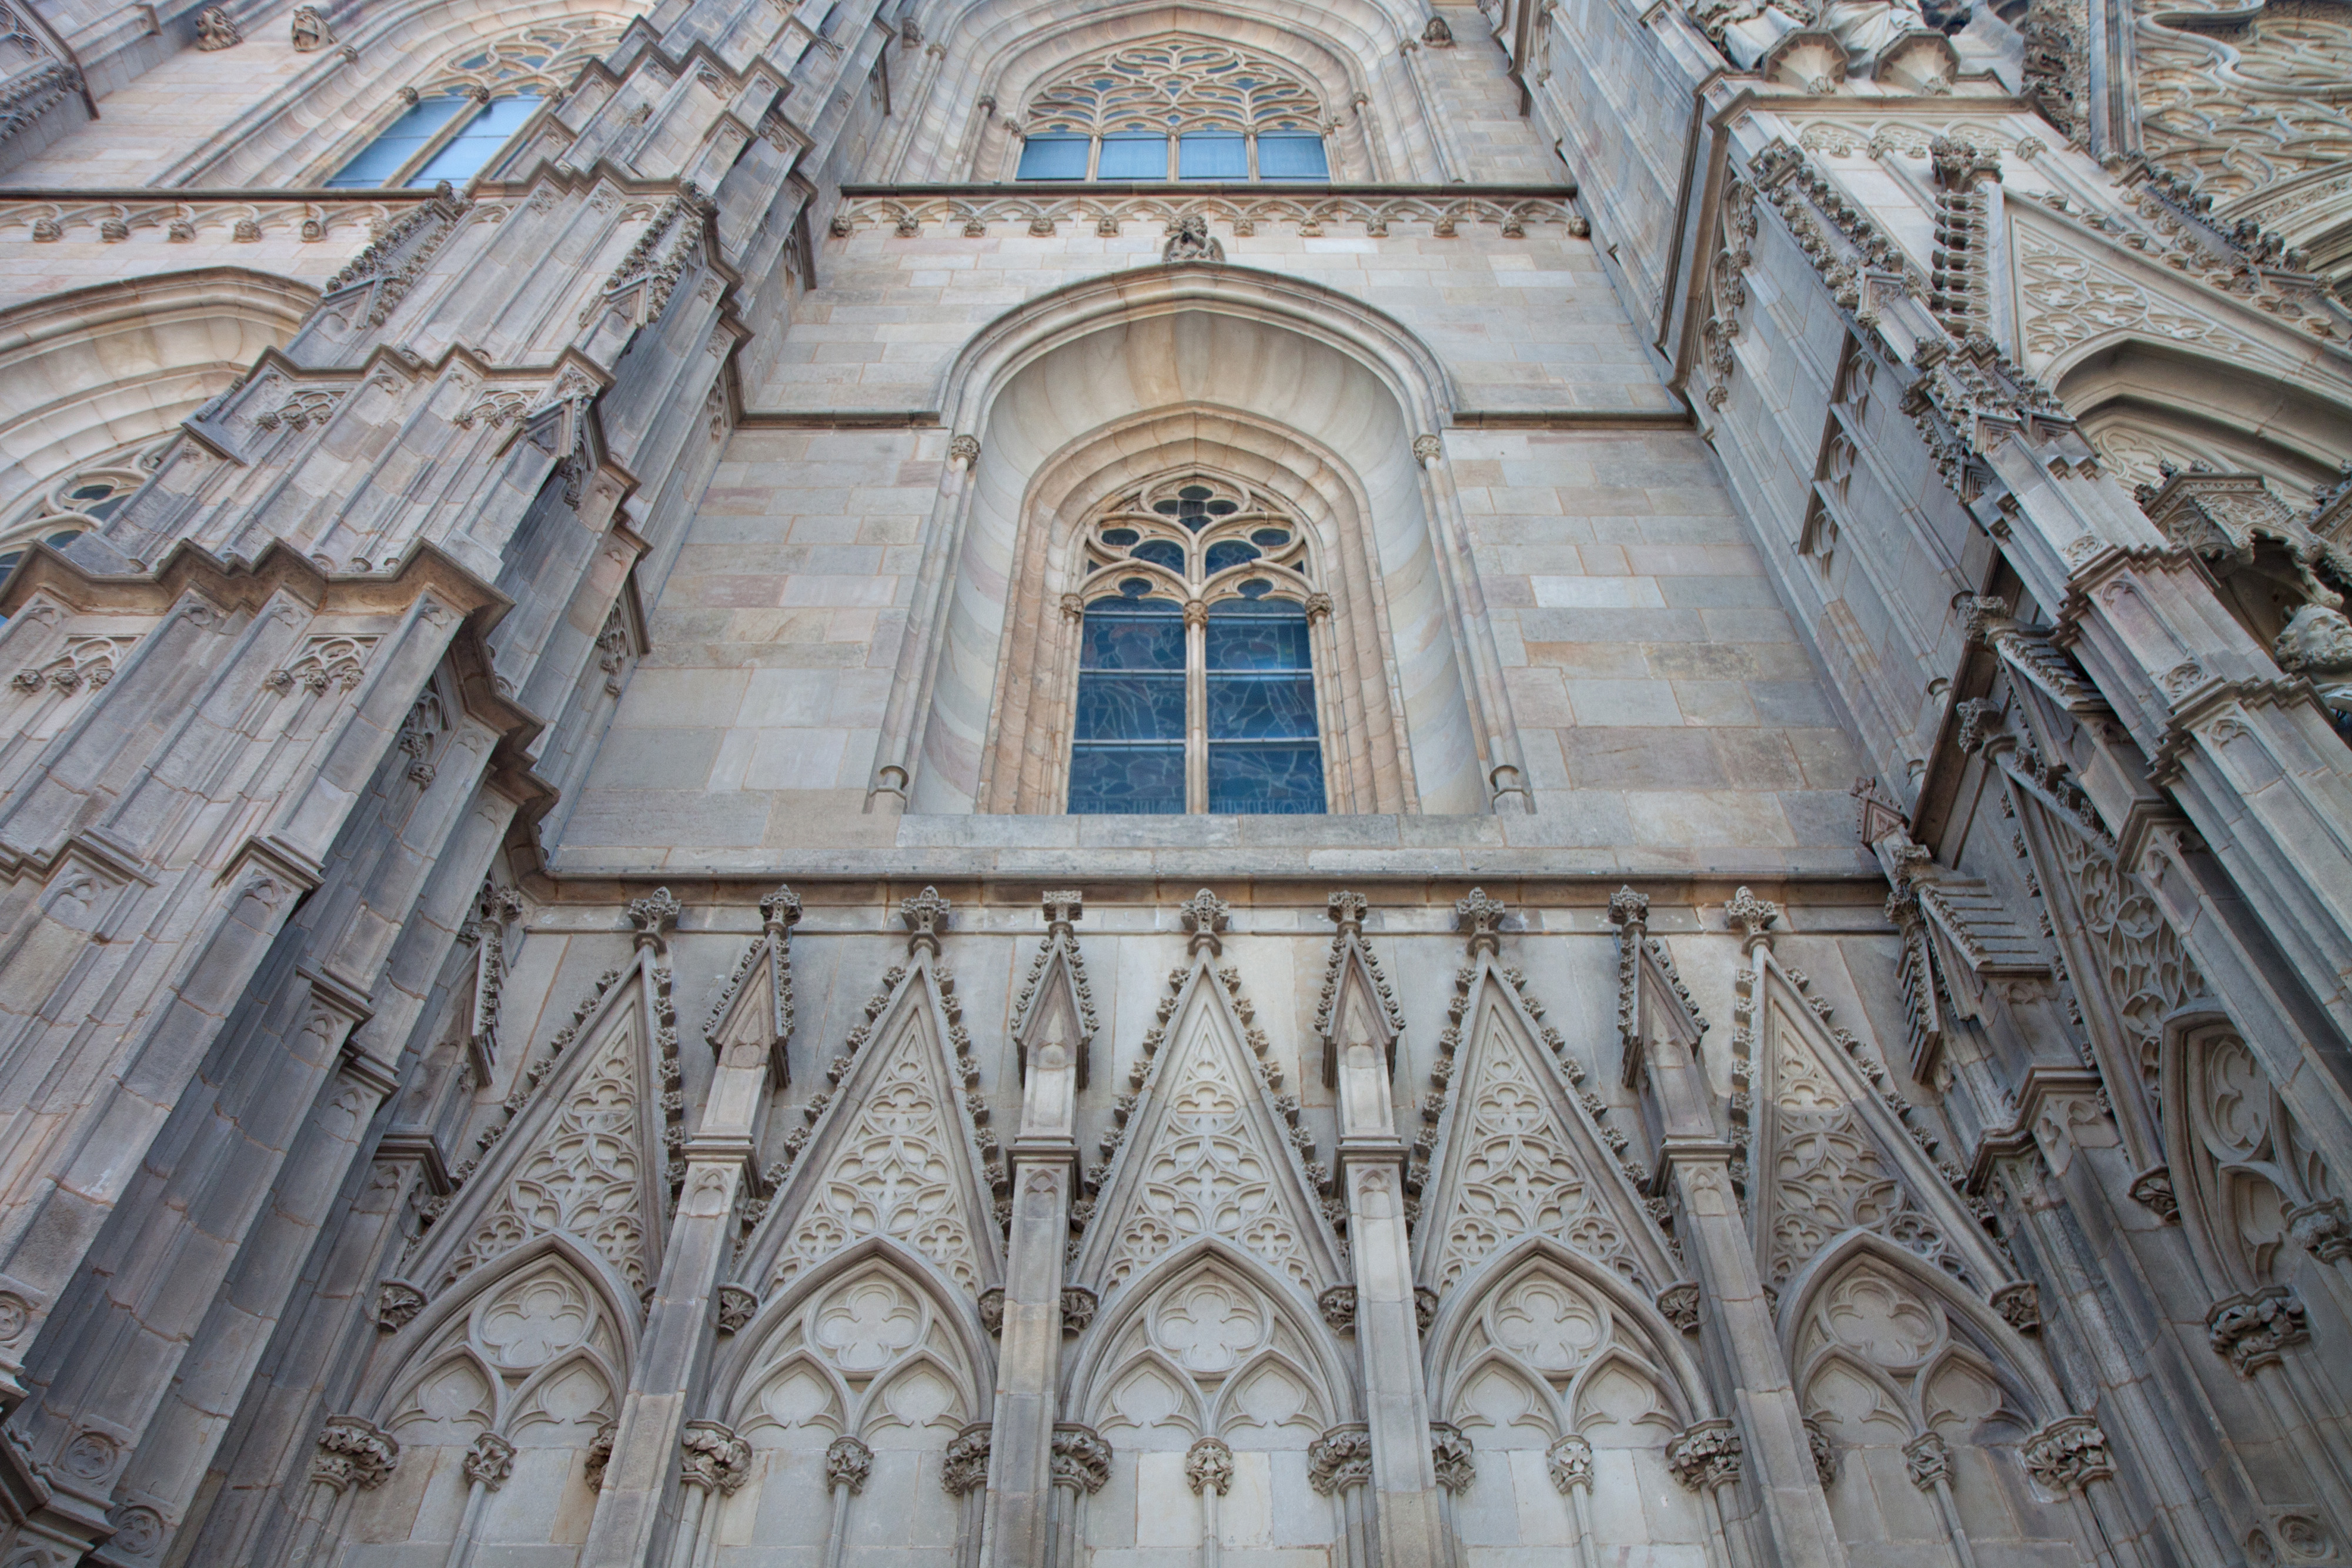
architecture, medieval architecture, classical architecture, holy places, building, place of worship, gothic architecture, cathedral, facade, arch, church, basilica, byzantine architecture, symmetry, stone carving, religious institute, chapel, convent, window, historic site, abbey, arcade, baptistery, glass, city